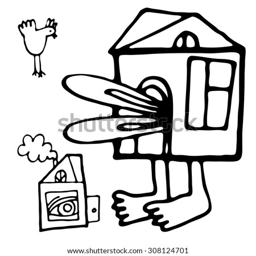
vector illustration with person in small house from speculative fiction book